Samuel Hugh Dillin

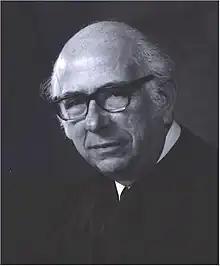

Samuel Hugh Dillin (June 9, 1914 – March 13, 2006), often referred to as S. Hugh Dillin, was a United States district judge of the United States District Court for the Southern District of Indiana.